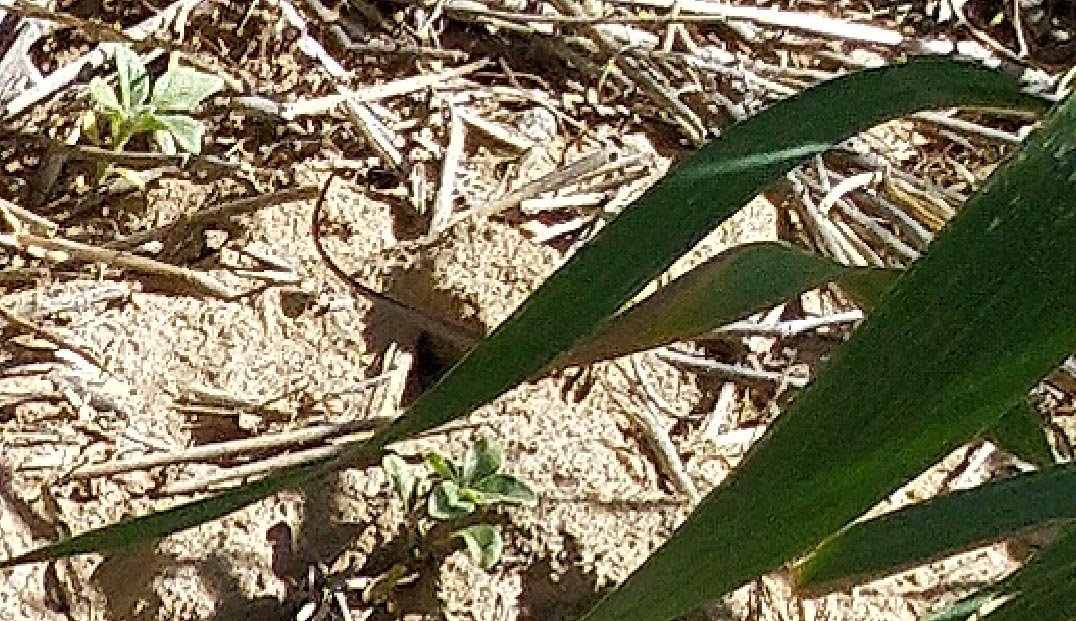
Label: Wheat___Healthy